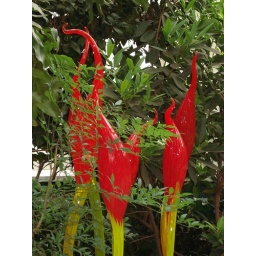
glass flowers in the greenhouse